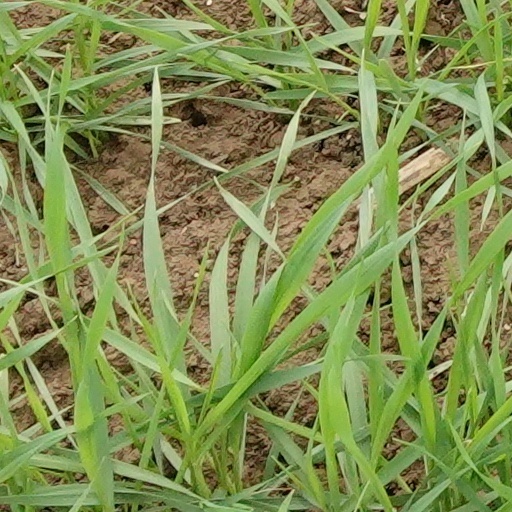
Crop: wheat